Saskatchewan River fur trade

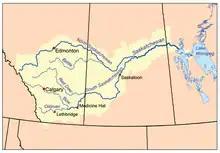
Saskatchewan River basin

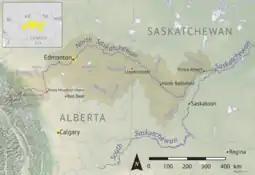
North Saskatchewan River

Saskatchewan River fur trade The Saskatchewan River was one of the two main axes of Canadian expansion west of Lake Winnipeg. The other and more important one was northwest to the Athabasca Country. For background see Canadian canoe routes (early). The main trade route followed the North Saskatchewan River and Saskatchewan River, which were just south of the forested beaver country. The South Saskatchewan River was a prairie river with few furs.